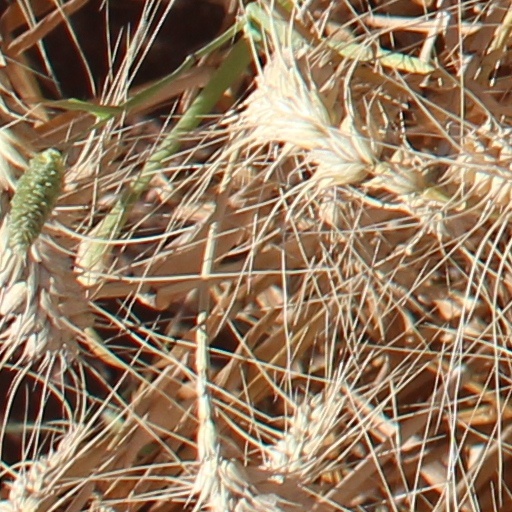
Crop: wheat